Seminole Wars

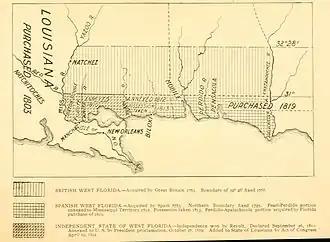
A 1903 map showing the territorial changes of "West Florida"

By 1810, during the Peninsular War, Spain was largely overrun by the French army. Rebellions against the Spanish authorities broke out in many of its American colonies. Settlers in West Florida and in the adjacent Mississippi Territory started organizing in the summer of 1810 to seize Mobile and Pensacola, the last of which was outside the part of West Florida claimed by the United States.